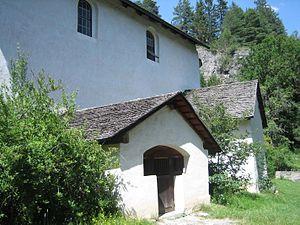
Mistail est un ensemble monastique de la commune d'Alvaschein, dans le canton suisse des Grisons. Il comprend l'église Saint-Pierre, datant de l'époque carolingienne, et un couvent de femmes, aujourd'hui disparu.